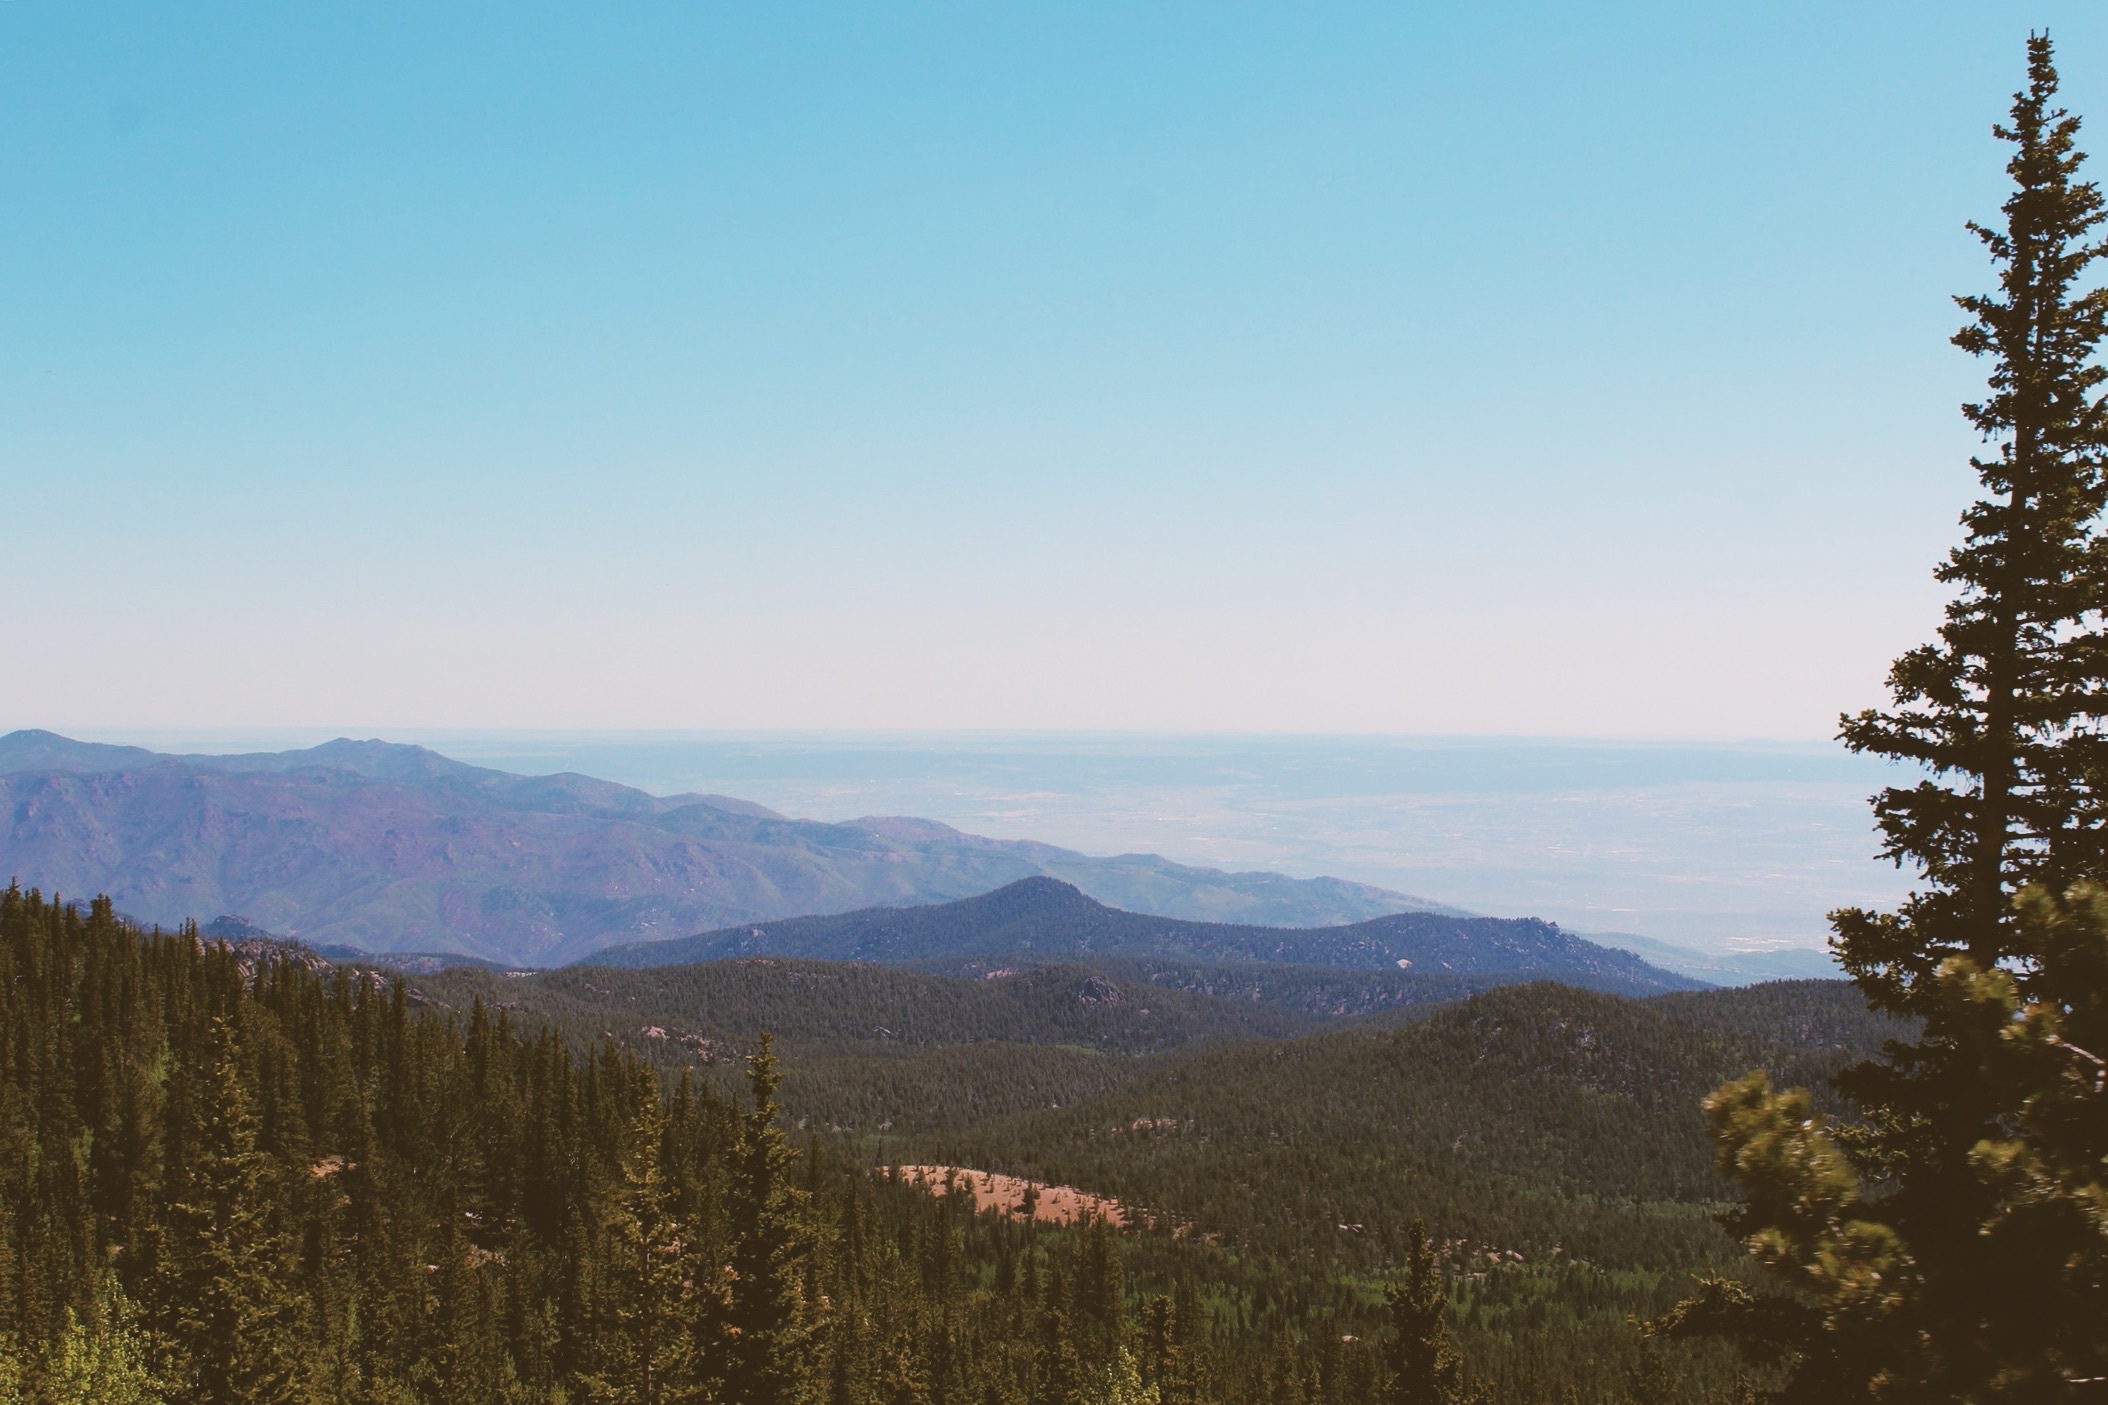
landscape, tree, nature, forest, wilderness, walking, mountain, trail, meadow, morning, hill, lake, valley, mountain range, autumn, ridge, summit, plateau, fell, ecosystem, landform, geographical feature, atmospheric phenomenon, mountainous landforms